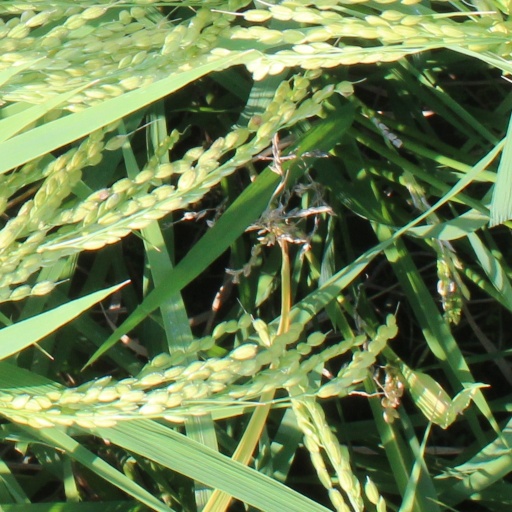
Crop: rice